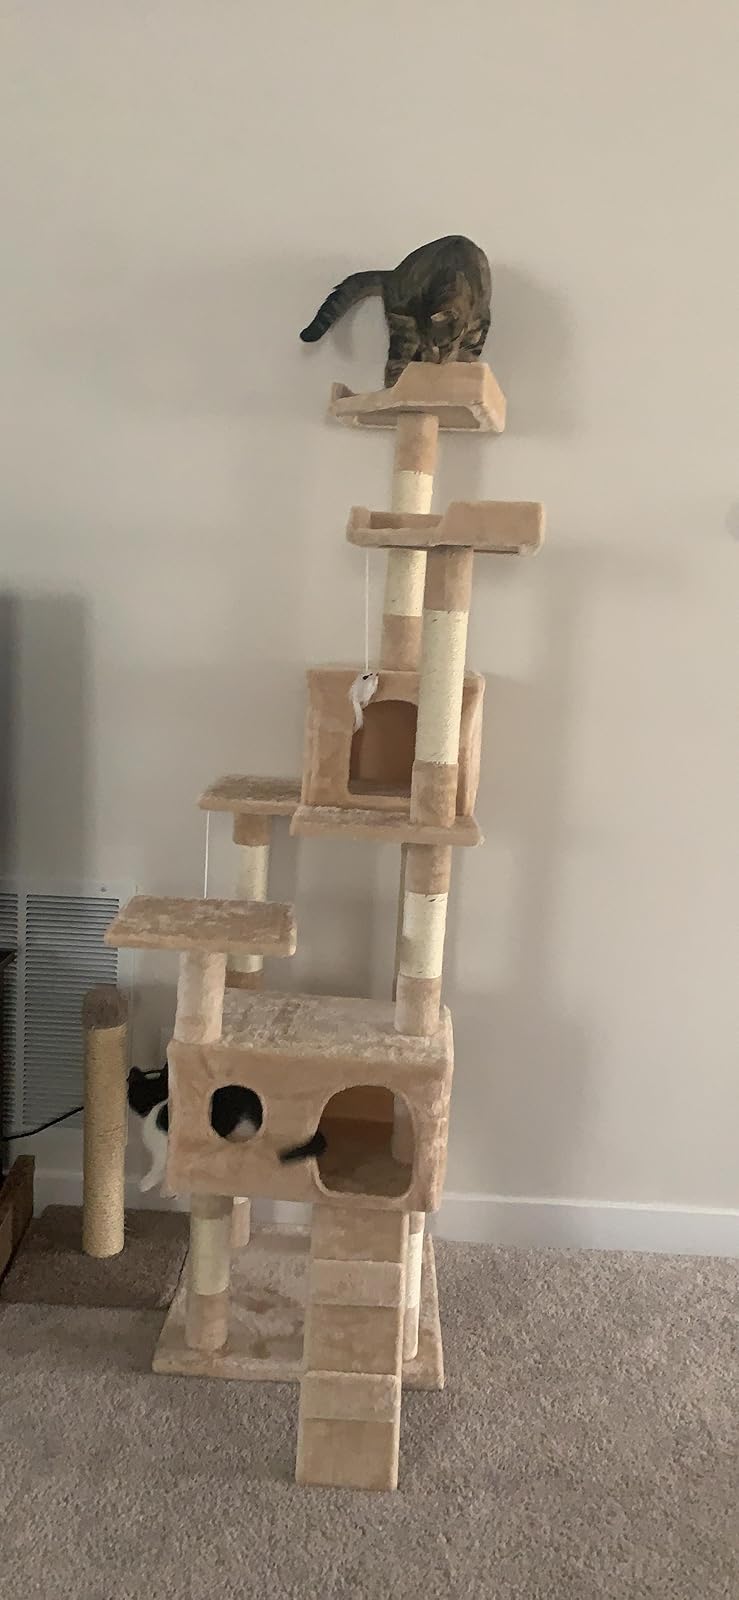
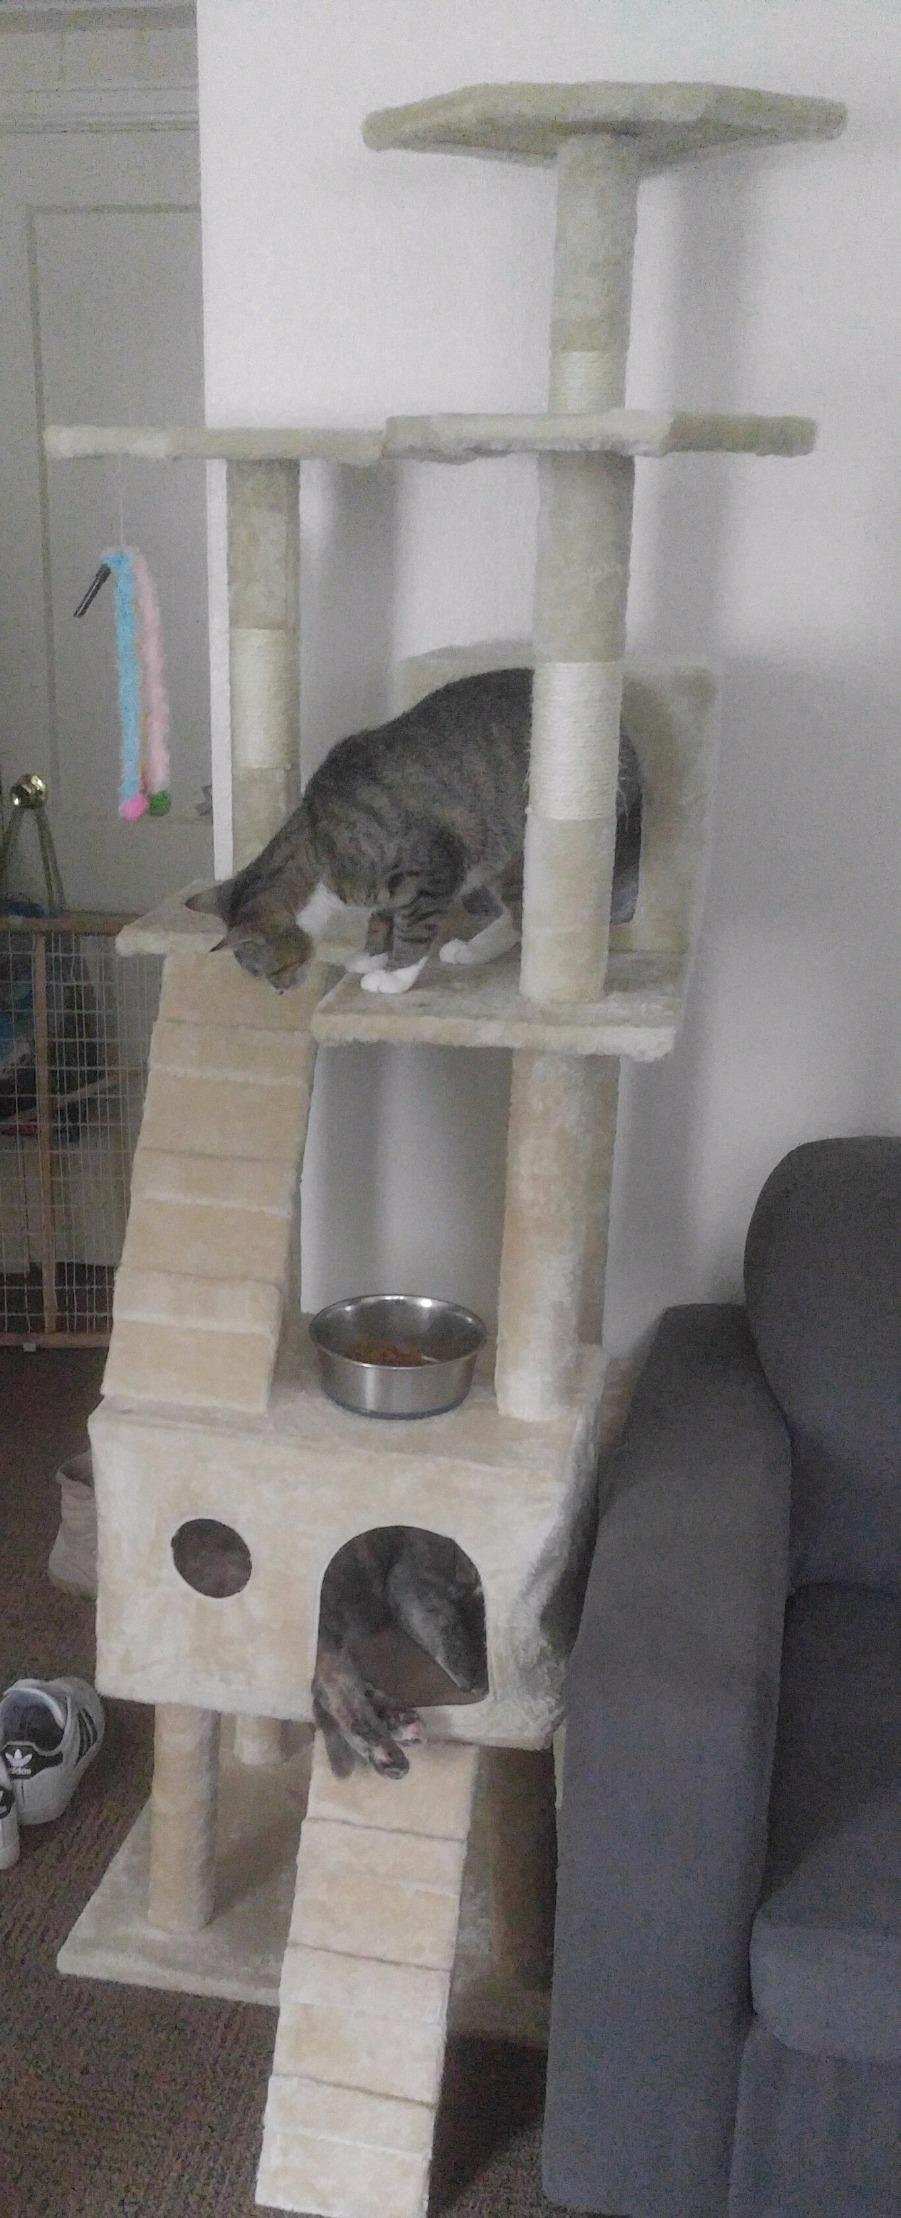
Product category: items_cat tree
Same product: no